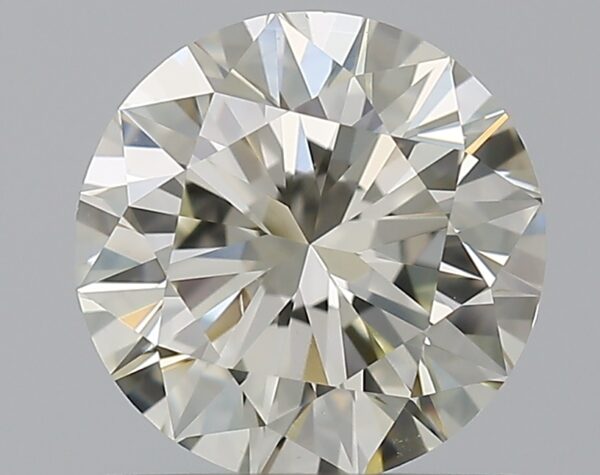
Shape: round
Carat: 1
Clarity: VS1
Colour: L
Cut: VG
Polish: EX
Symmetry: GD
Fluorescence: F
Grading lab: GIA
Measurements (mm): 6.31 x 6.36 x 3.95